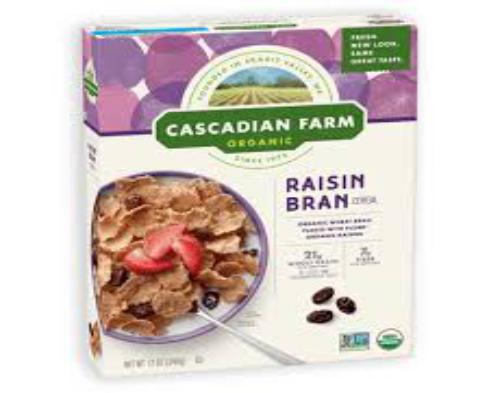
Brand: Bran Flakes
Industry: Food